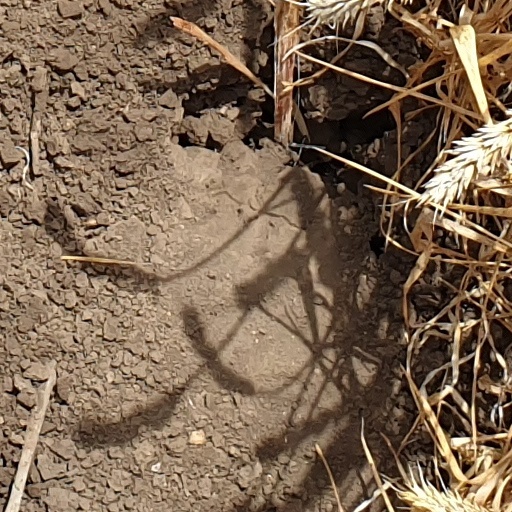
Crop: wheat